Toki Yoritoshi

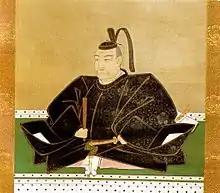
Toki Yoritoshi

At some point, there was a devastating fire in Heian-kyō while Toki Tango-no-kami held the office of "Kyoto shoshidai." Shortly afterwards, a clever poem which included a play on the "shoshidai"'s name was widely circulated: